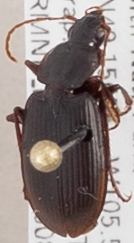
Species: Calathus advena
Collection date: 2018-08-06
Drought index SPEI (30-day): -0.23
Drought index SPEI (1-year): -1.082
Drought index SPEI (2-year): -0.46